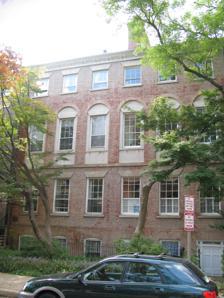
Building: Duncanson-Cranch House
Country: United States of America
Year built: 1794
Historic house in Washington, D.C., United States United States historic place Duncanson-Cranch House U.S. National Register of Historic Places Show map of Central Washington, D.C. Show map of the District of Columbia Show map of the United States Location 468-470 N Street, SW Washington, D.C. Coordinates 38°52′29″N 77°1′6″W / 38.87472°N 77.01833°W / 38.87472; -77.01833 Built c. 1794 Architect Francis Allen Architectural style Federal NRHP reference No. 73002081 Added to NRHP July 26, 1973 Duncanson-Cranch House is an historic house, located at 468-470 N Street, Southwest, Washington, D.C. History The residence is attributed to William Lovering and completed around 1794. It was listed on the District of Columbia Inventory of Historic Sites in 1964 and it was listed on the National Register of Historic Places in 1973. Duncanson-Cranch House in 1933 References